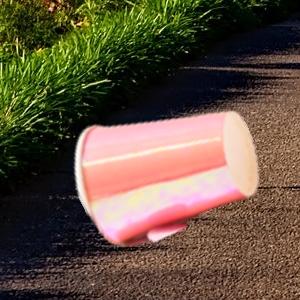
Label: cups